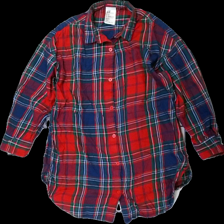
View: front
Type: Pajamas
Category: Ladies
Brand: H&M
Colors: Red, Blue, Green, Multicolor
Material: 100% cotton
Pattern: Checkered print
Cut: Regular
Size: XS
Season: All
Price range: <50
Recommended usage: Export
Description: rutiga pyjamas skjorta, noppriga